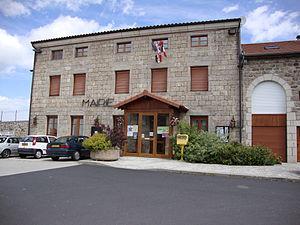
Saint-Victor-Malescours est une commune française située dans le département de la Haute-Loire en région Auvergne-Rhône-Alpes.